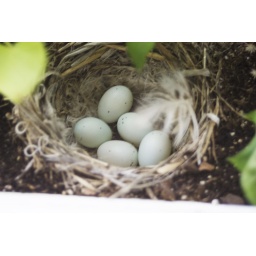
This nest in the window box just outside my bedroom window.